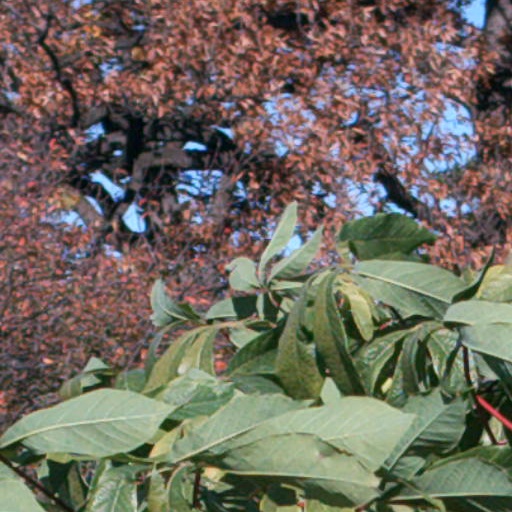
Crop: cassava